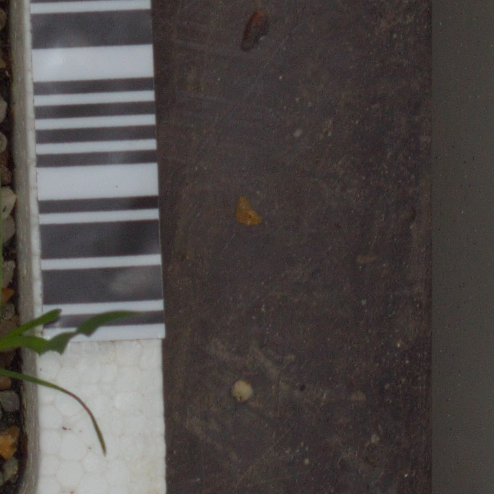
Label: loose_silkybent